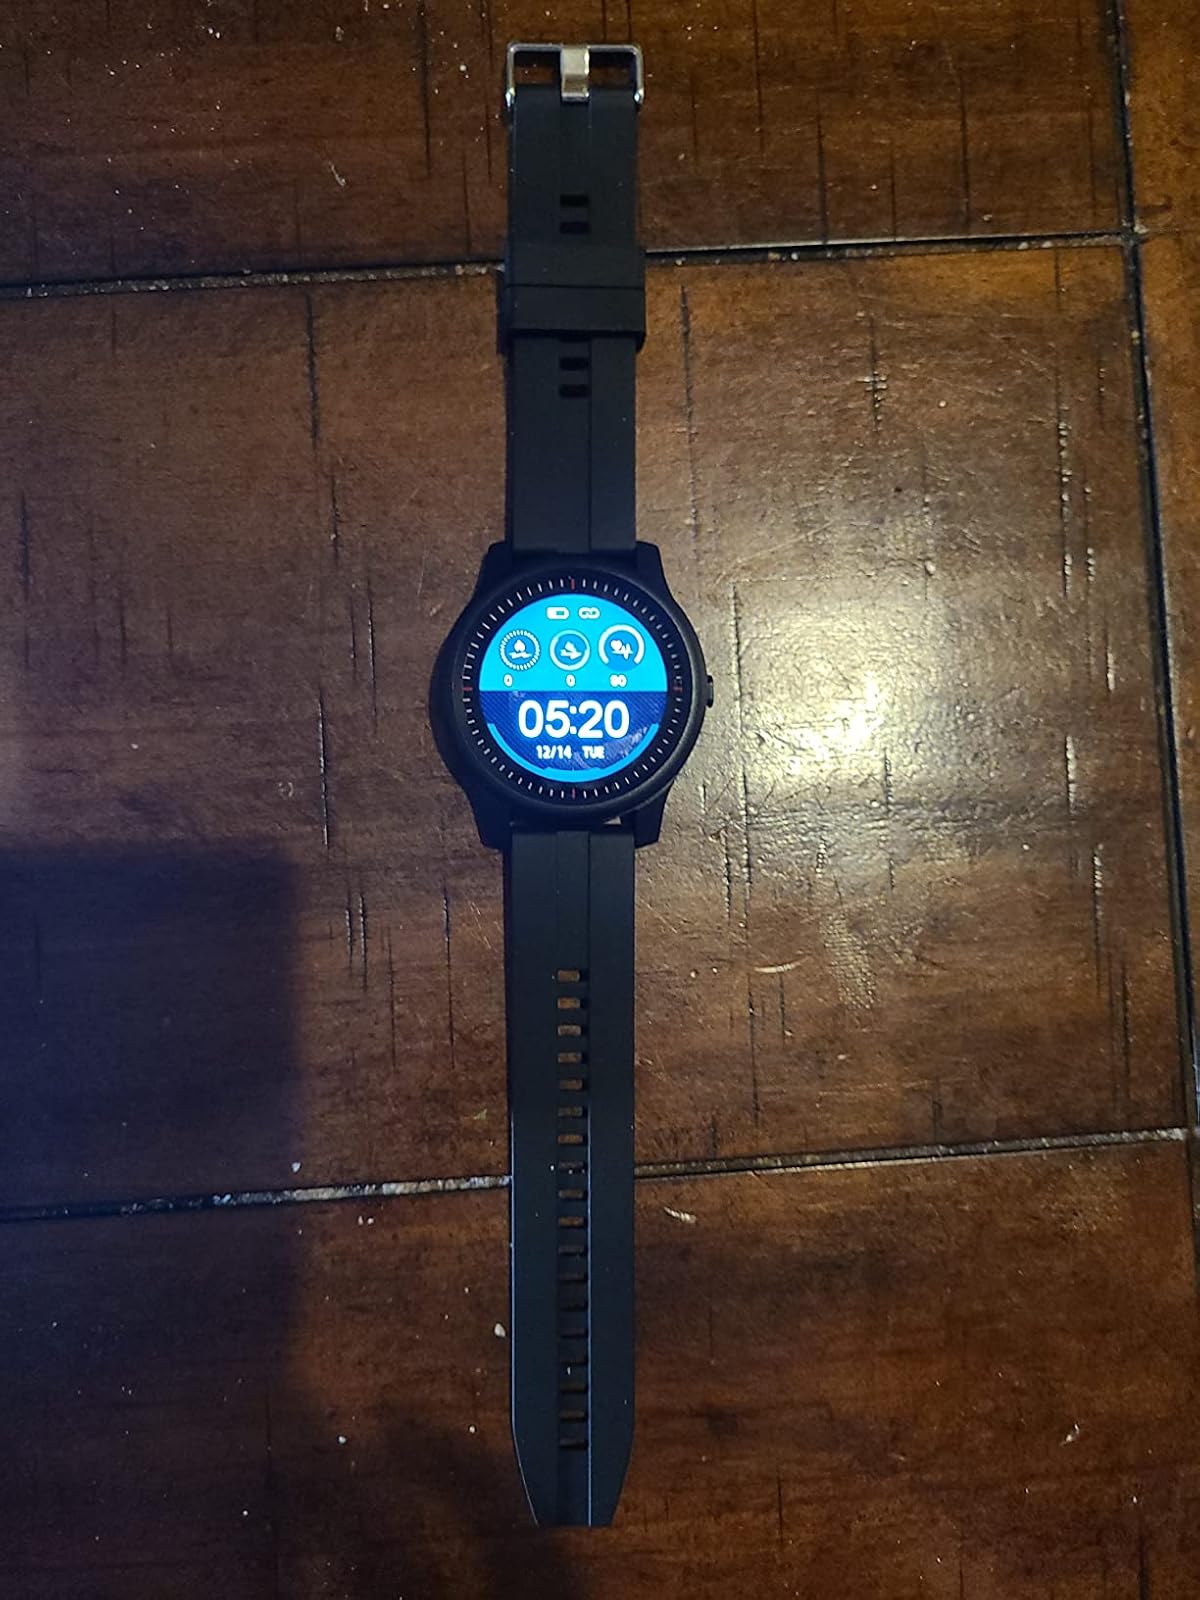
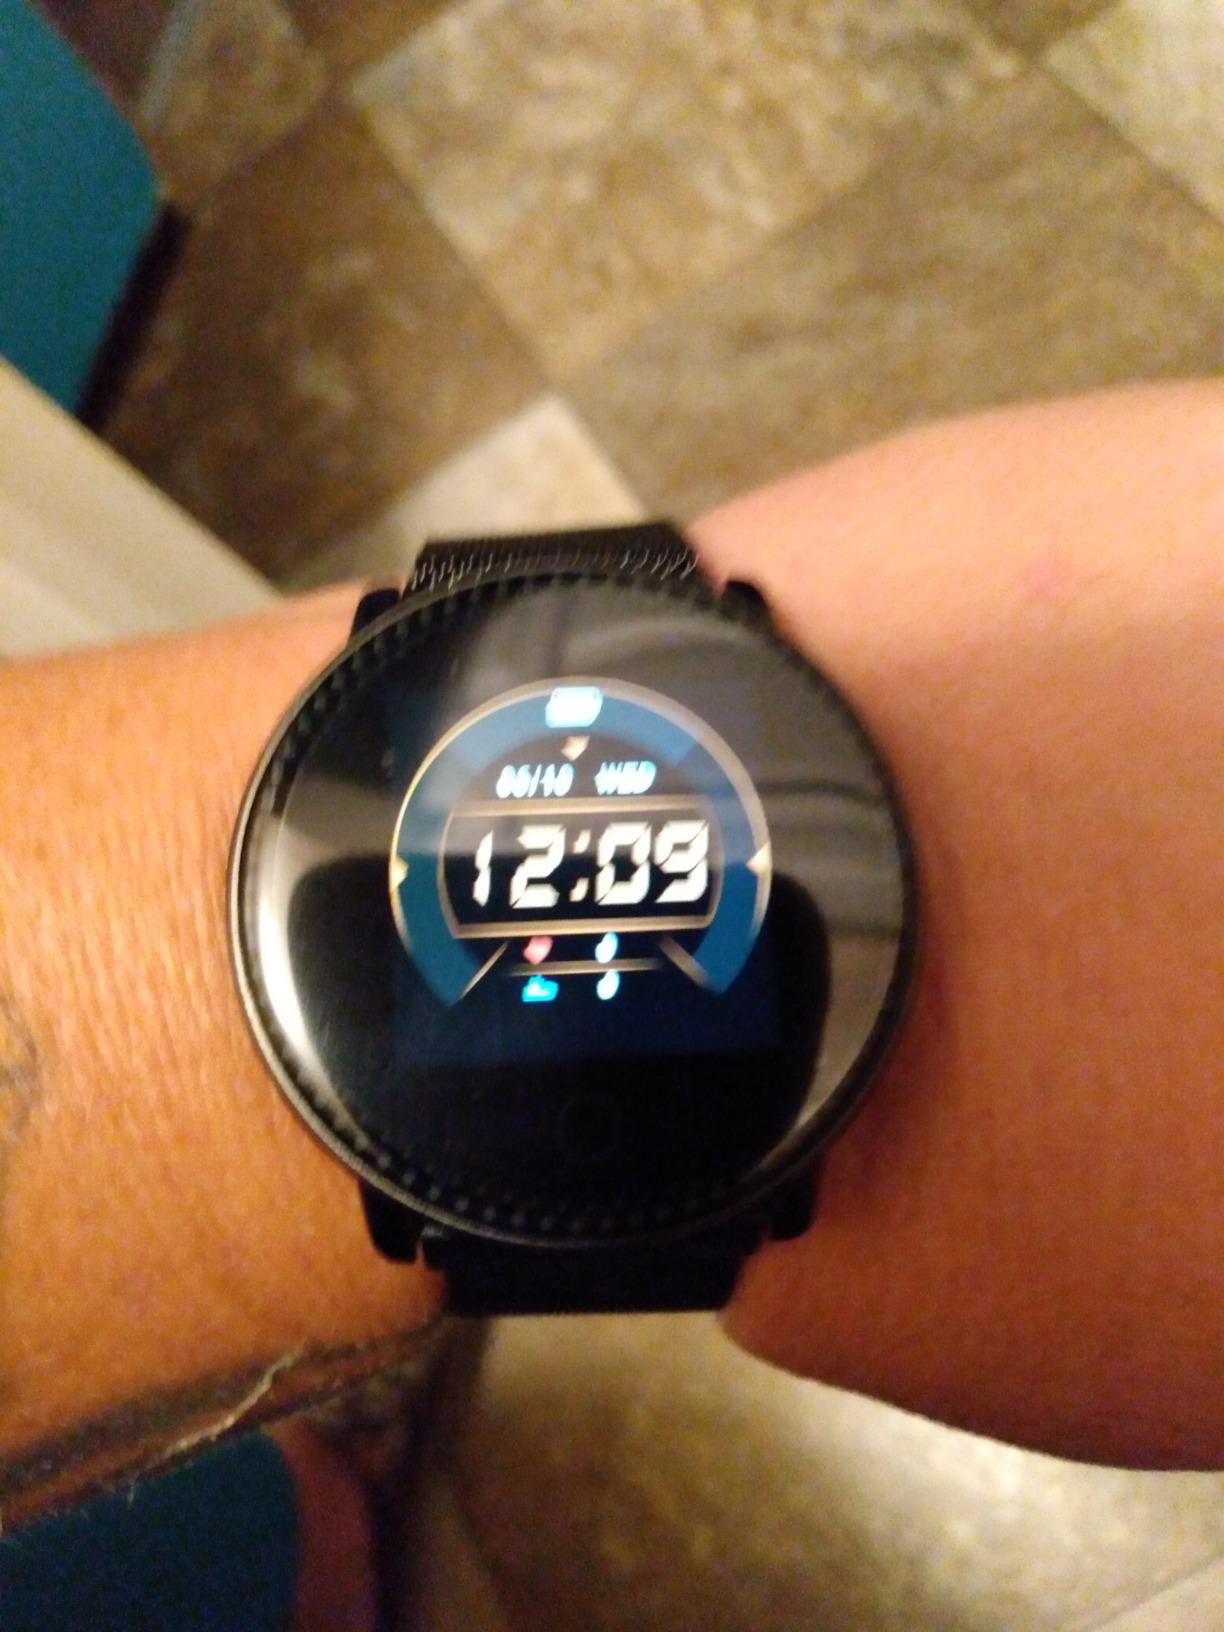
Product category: smartwatch
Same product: no